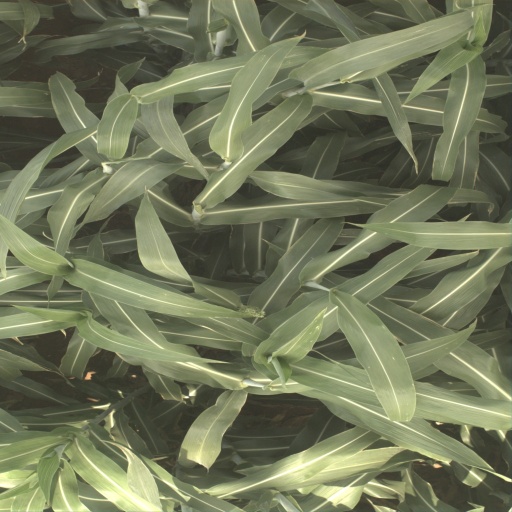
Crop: sorghum